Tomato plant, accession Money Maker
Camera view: vertical (180 deg); turntable rotation: 0 degrees
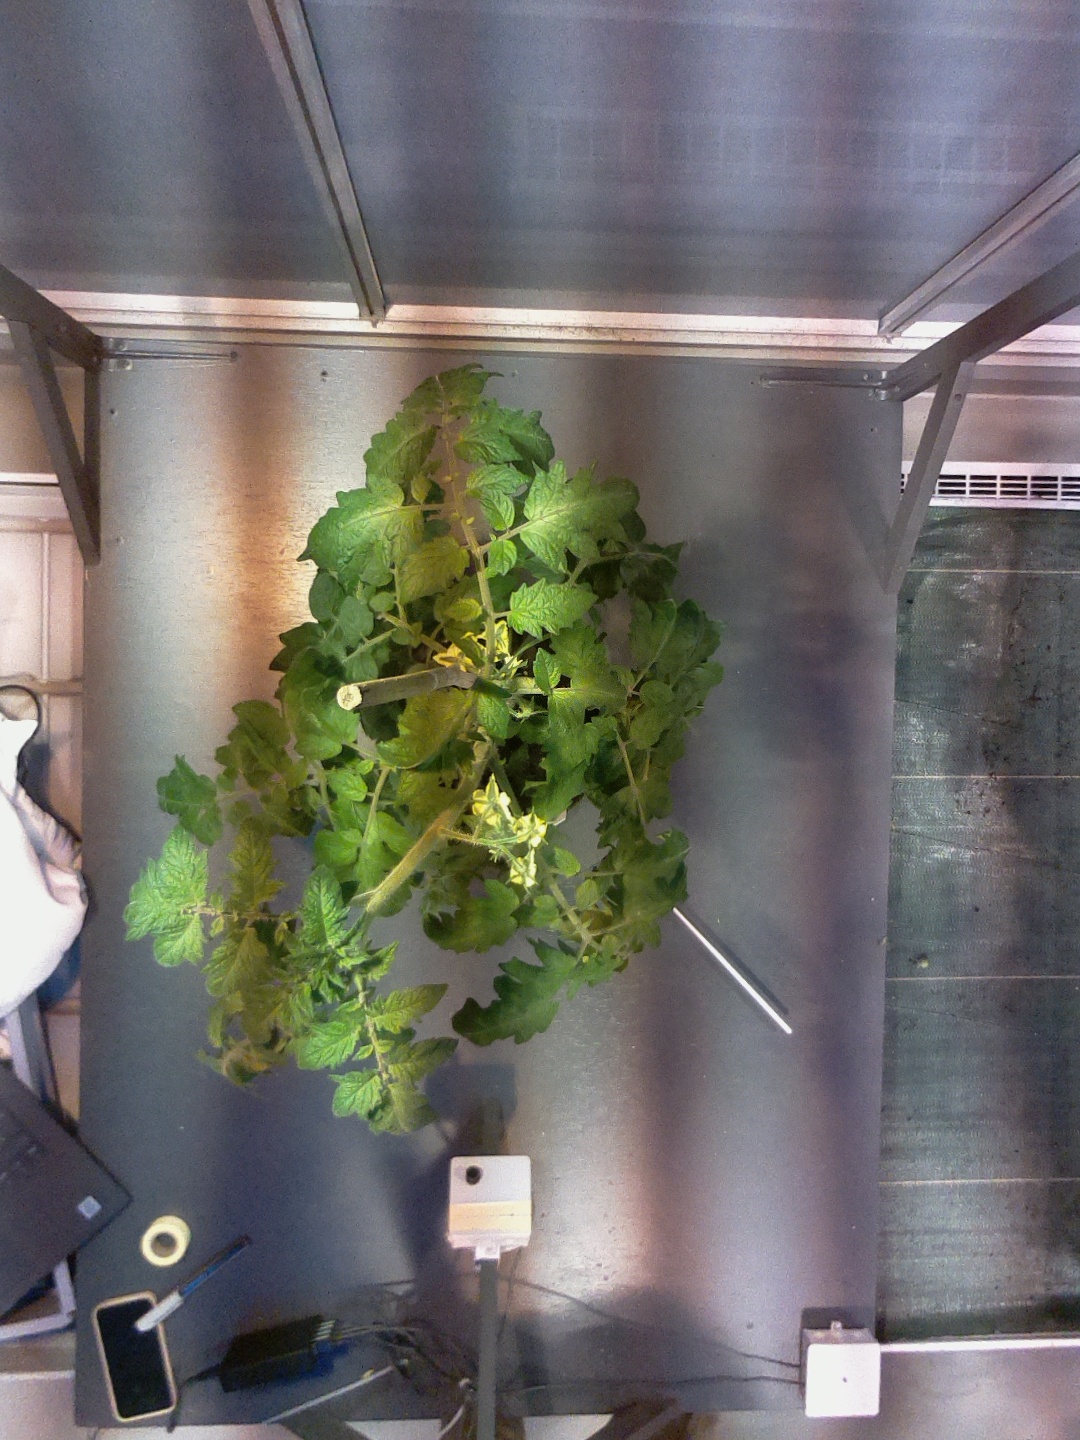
BBCH growth stage 68: Full flowering, 80%-90% of flowers open, more petals falling